Dreamworld (Australia)

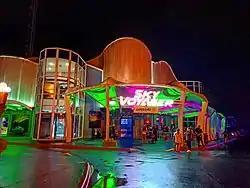
Sky Voyager at night in 2020

At a shareholders conference on 23 August 2019, Ardent Leisure confirmed that the Sky Voyager "flying theatre" simulator ride would open to the public that day. The $17-million Sky Voyager was built in partnership with Brogent Technologies on the site of the former Dreamworld Cinema. It was originally scheduled to open in late 2018, but was delayed due to issues with design registration. During the conference, Ardent further committed to a $50-million investment in their Dreamworld and WhiteWater World properties over the coming three to five years. A $30-million launched roller coaster built by Mack Rides was scheduled to begin construction in early 2020. The coaster's layout would be based on Europa-Park's Blue Fire coaster. A semi-shuttle multi-launch system would be used; a transfer-track will transport riders to the launch track, where the train is launched forwards, then backwards up a vertical spike, then forwards again to complete the track's layout. The coaster features 1,200 m (3,937 ft) of track, a top speed of 105 km/h (65 mph), maximum height of 38 m (124 ft), and four inversions. In addition, the last row of each train would feature backwards-facing spinning cars. The park also confirmed that ABC Kids World would receive a multi-million dollar revamp, with confirmation of a new ride to come and further details to be announced at a later date.